Cambuslang

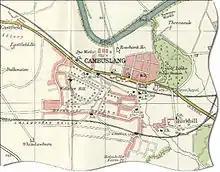
Map of Cambuslang, published in 1923

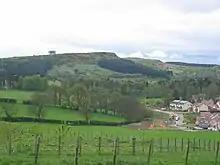
View north from Hallside towards Dechmont Hill

Cambuslang is located on a lengthy bend on the River Clyde, south-east of Glasgow. The town is accessible from the nearby M74; the nearby A724 links to Glasgow city centre and Hamilton; the town is also accessible by car from East Kilbride by the A725, A749 and then the B759. The town's railway station, Cambuslang, lies on the Argyle Line between central Glasgow and Lanark.